Battle of Shipu

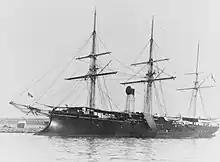
, of the French squadron

The battle arose from an attempt by part of the Chinese Nanyang Fleet (Southern Seas fleet) to relieve the French blockade of Formosa (Taiwan). On 18 January 1885 the Chinese cruisers "Nan Chen", "Nanrui" (南瑞) and "Kaiji" (開濟) left Shanghai, accompanied by the frigate "Yuyuen" and the composite sloop "Chengqing" (澄慶), and sailed towards Formosa. The Chinese flotilla was under the command of Admiral Wu Ankang (吳安康). The Nanyang ships were originally to have been accompanied by "Chaoyong" (超勇) and "Yangwei", two relatively modern cruisers from the Beiyang Fleet, under the command of the German 'guest-admiral' Siebelin, but Li Hongzhang diverted these two Beiyang ships to Korean waters. (Tension between China and Japan over Korea was running high at the period, following Yuan Shikai's defeat of the Gapsin Coup in December 1884.)